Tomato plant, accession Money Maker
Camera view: tilt-top (135 deg); turntable rotation: 150 degrees
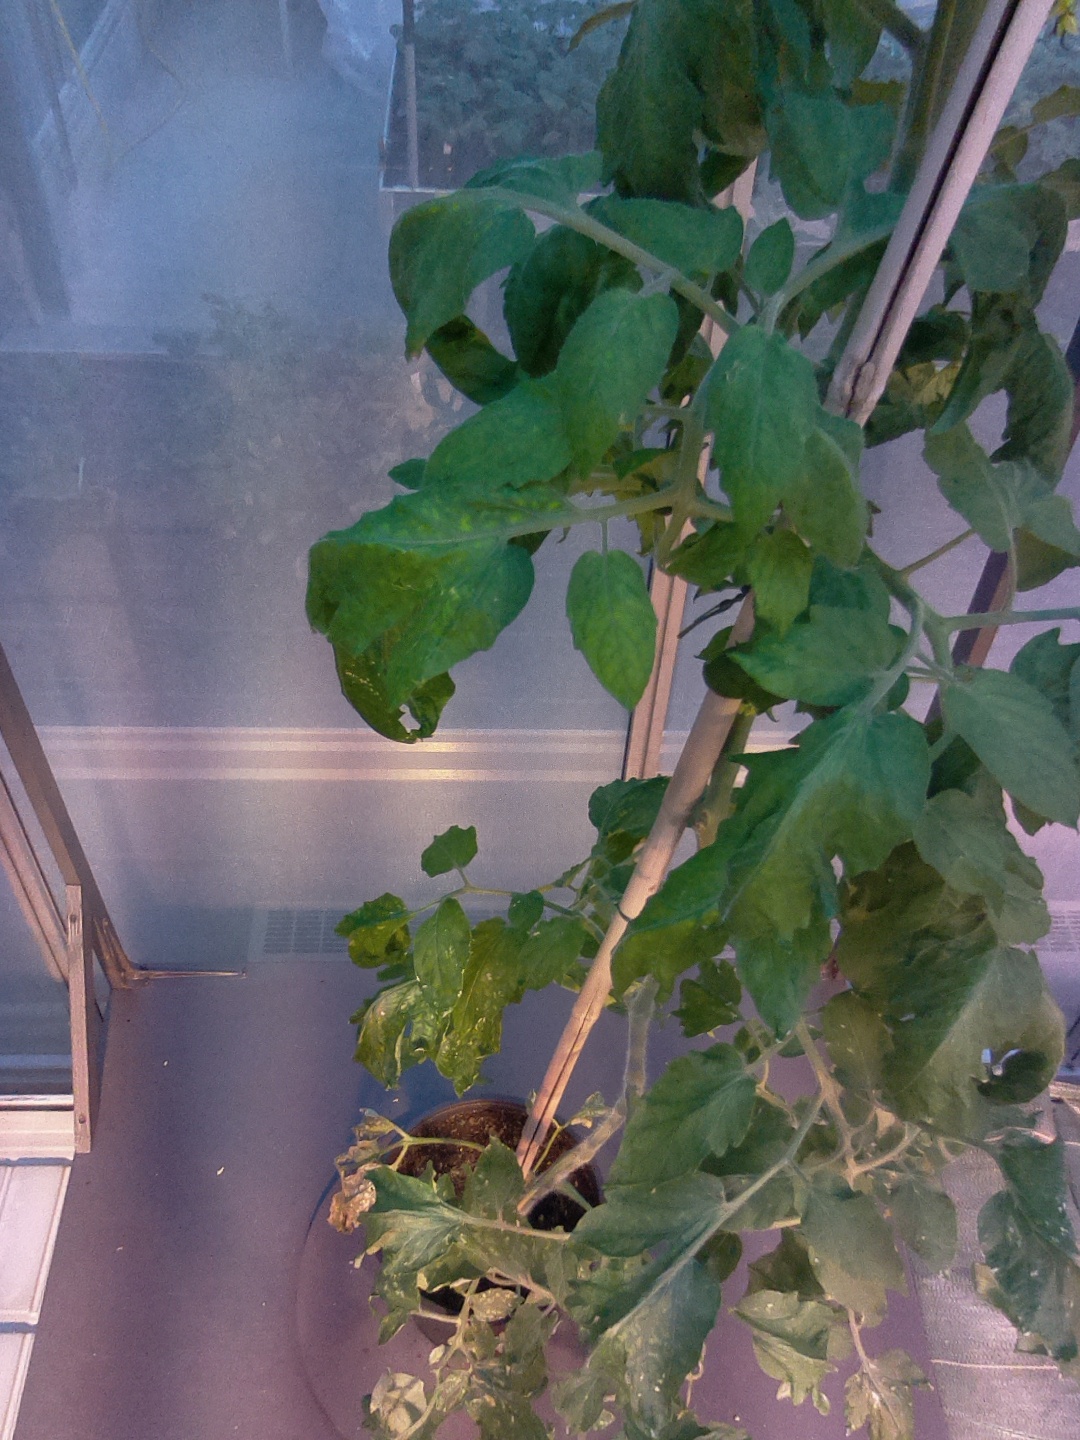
BBCH growth stage 67: Full flowering, 70%-80% of flowers open, more petals falling